Abat Oliba CEU University

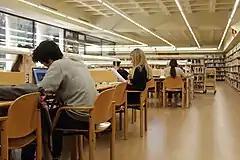
UAO CEU library

According to the 2009 Spanish universities ranking by the Institute for Industrial and Financial Analysis (IAIF) of the Complutense University of Madrid, the Abat Oliba CEU University ranks 1st among the Catalan private universities in terms of teaching. In research, the university holds the 3rd position nationwide. One of the patrons of the university is the Archbishop of Barcelona, currently Juan José Omella.